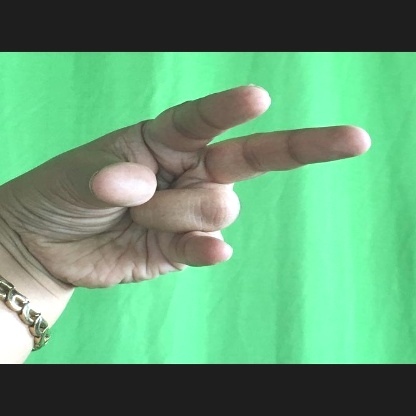
Mudra: Kangulam